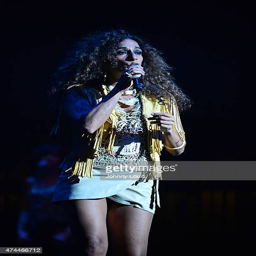
latin pop artist performs onstage